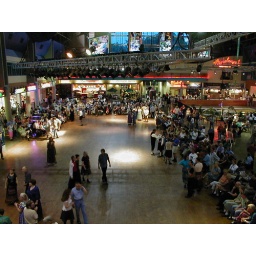
An overhead view of the dance floor from the balcony above the stage.